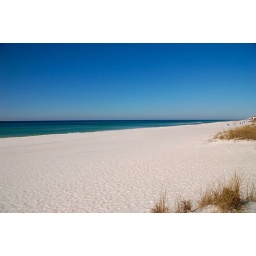
The white sand and emerald waters seem to stretch on forever in Panama City Beach.